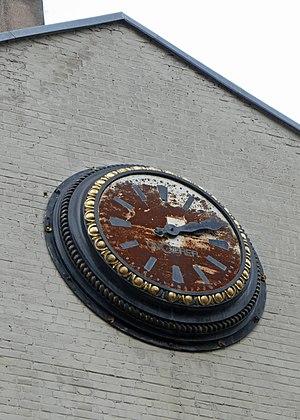
Ancienne usine d'horlogerie Ungerer. 16-18, rue La Broque à Strasbourg.
L'entreprise strasbourgeoise d'horlogerie Ungerer a été fondée en 1858 par Albert et Auguste Théodore Ungerer, successeurs de Jean-Baptiste Schwilgué et de son fils Charles Schwilgué. L'entreprise a été rachetée en mars 1989 par Pierre Bodet.